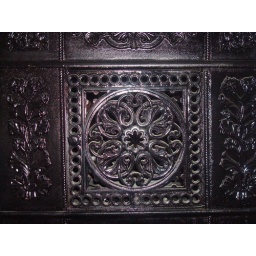
The door of a cabinet in the castle